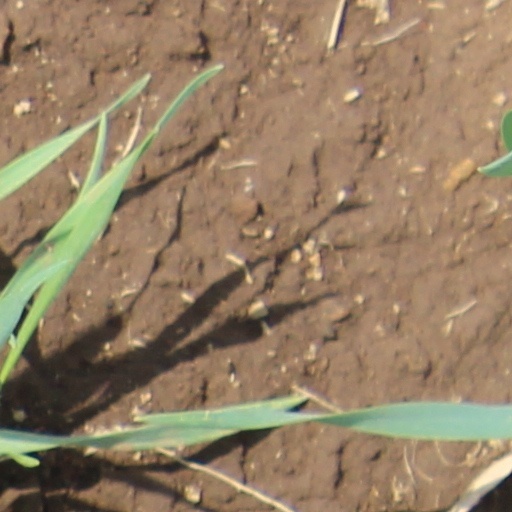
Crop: wheat